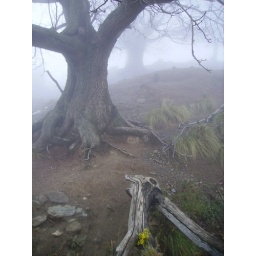
a walk in the mountain mist revealed chestnut trees looming out of the gloom